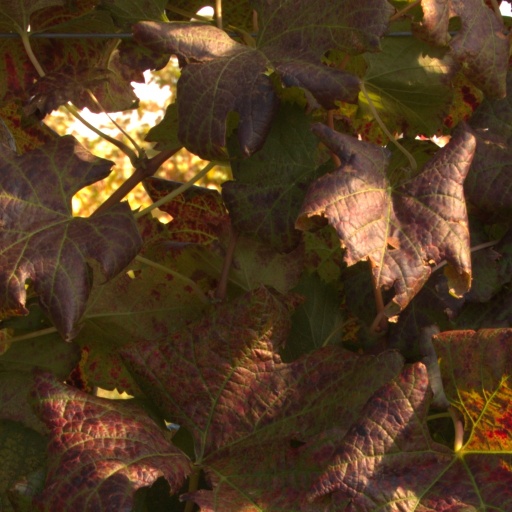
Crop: grape